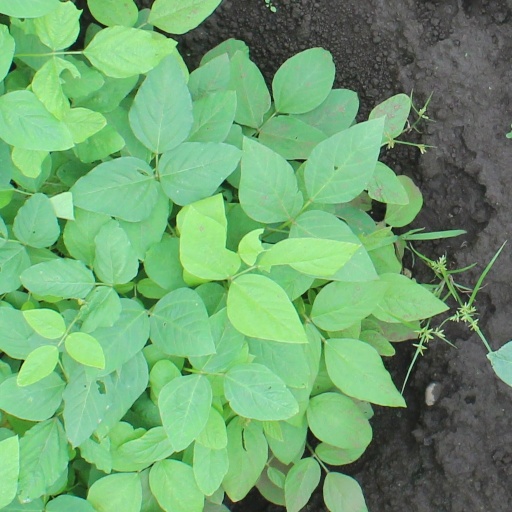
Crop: soybean